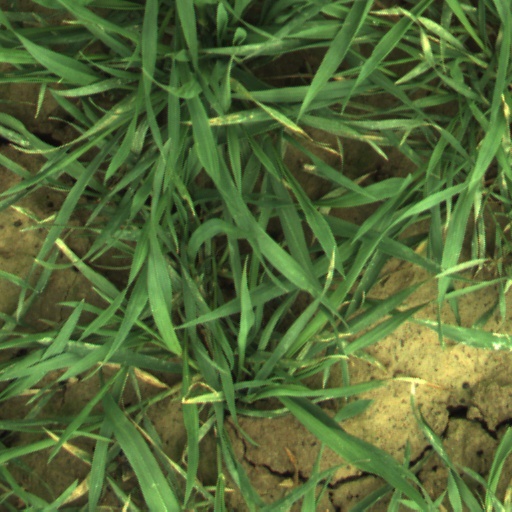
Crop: wheat